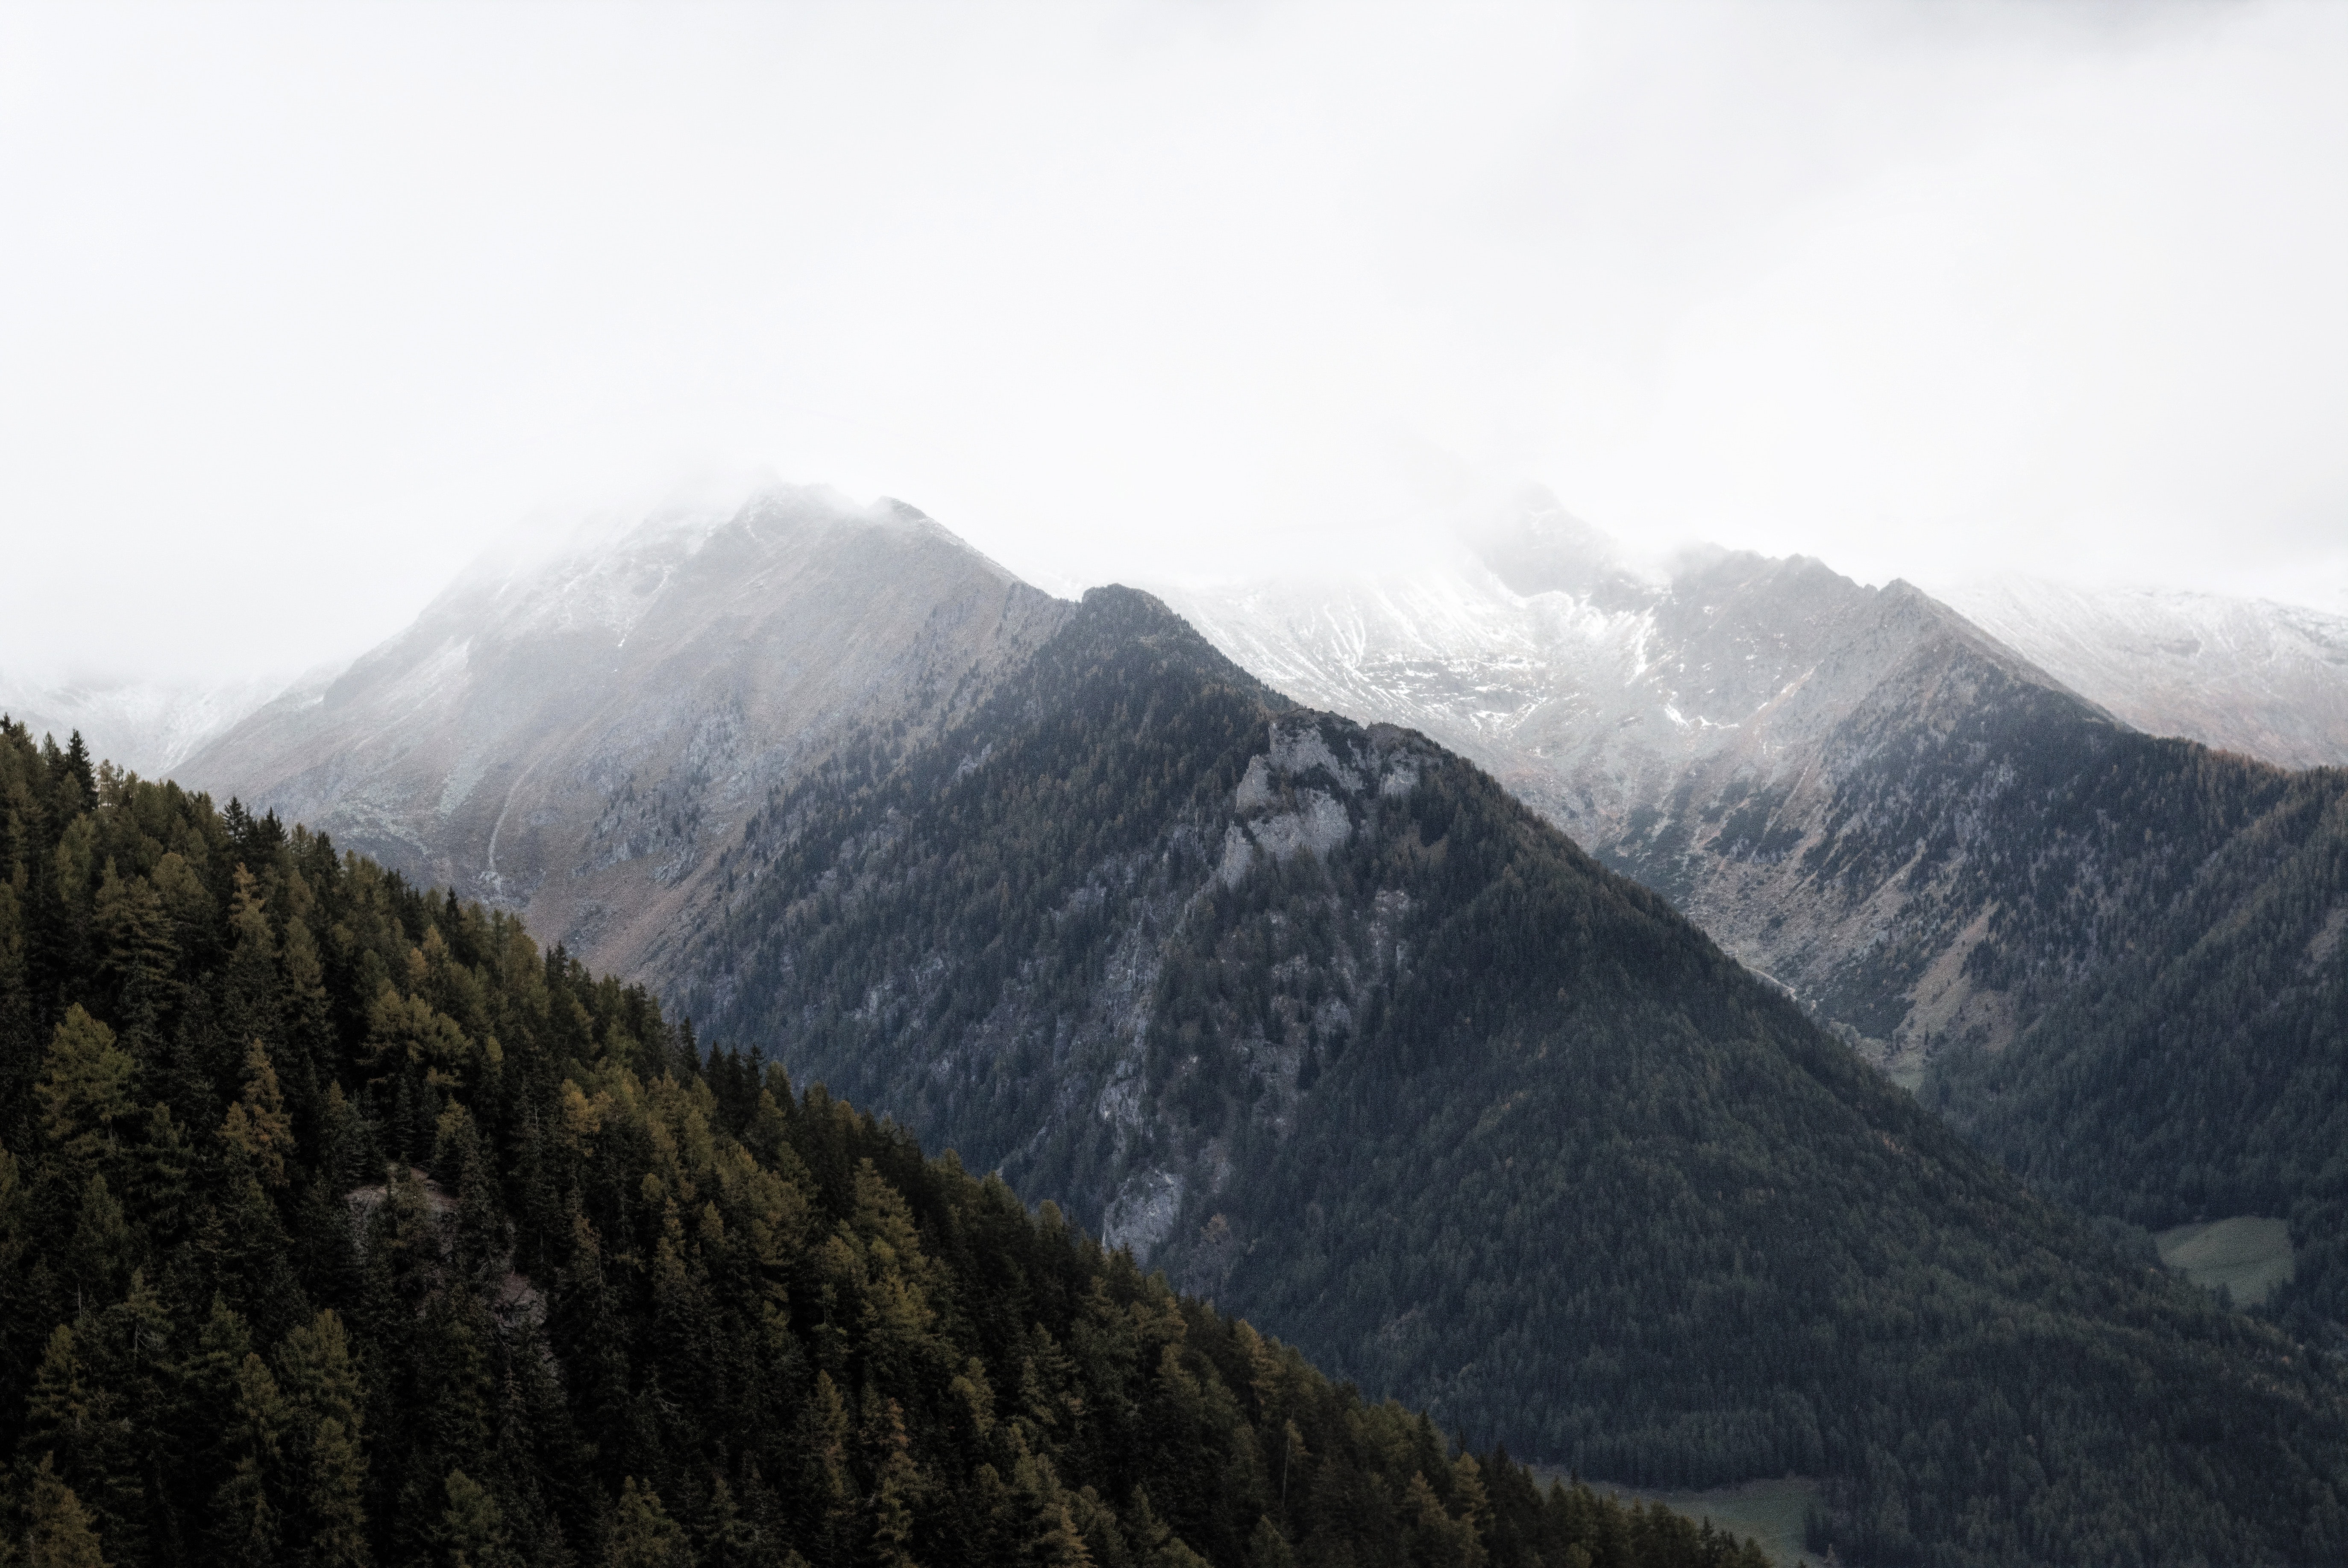
mountainous landforms, mountain, highland, mountain range, ridge, sky, atmospheric phenomenon, hill, wilderness, hill station, alps, cloud, valley, massif, fell, summit, mist, tree, terrain, landscape, ar te, national park, geology, mount scenery, snow, forest, fog, mountain pass, winter, vacation, road